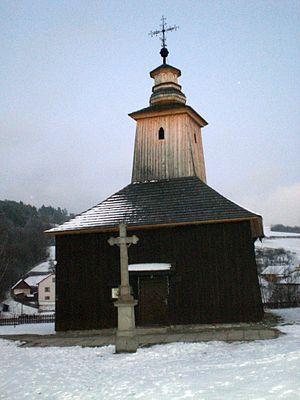
Krivé est un village de Slovaquie situé dans la région de Prešov.